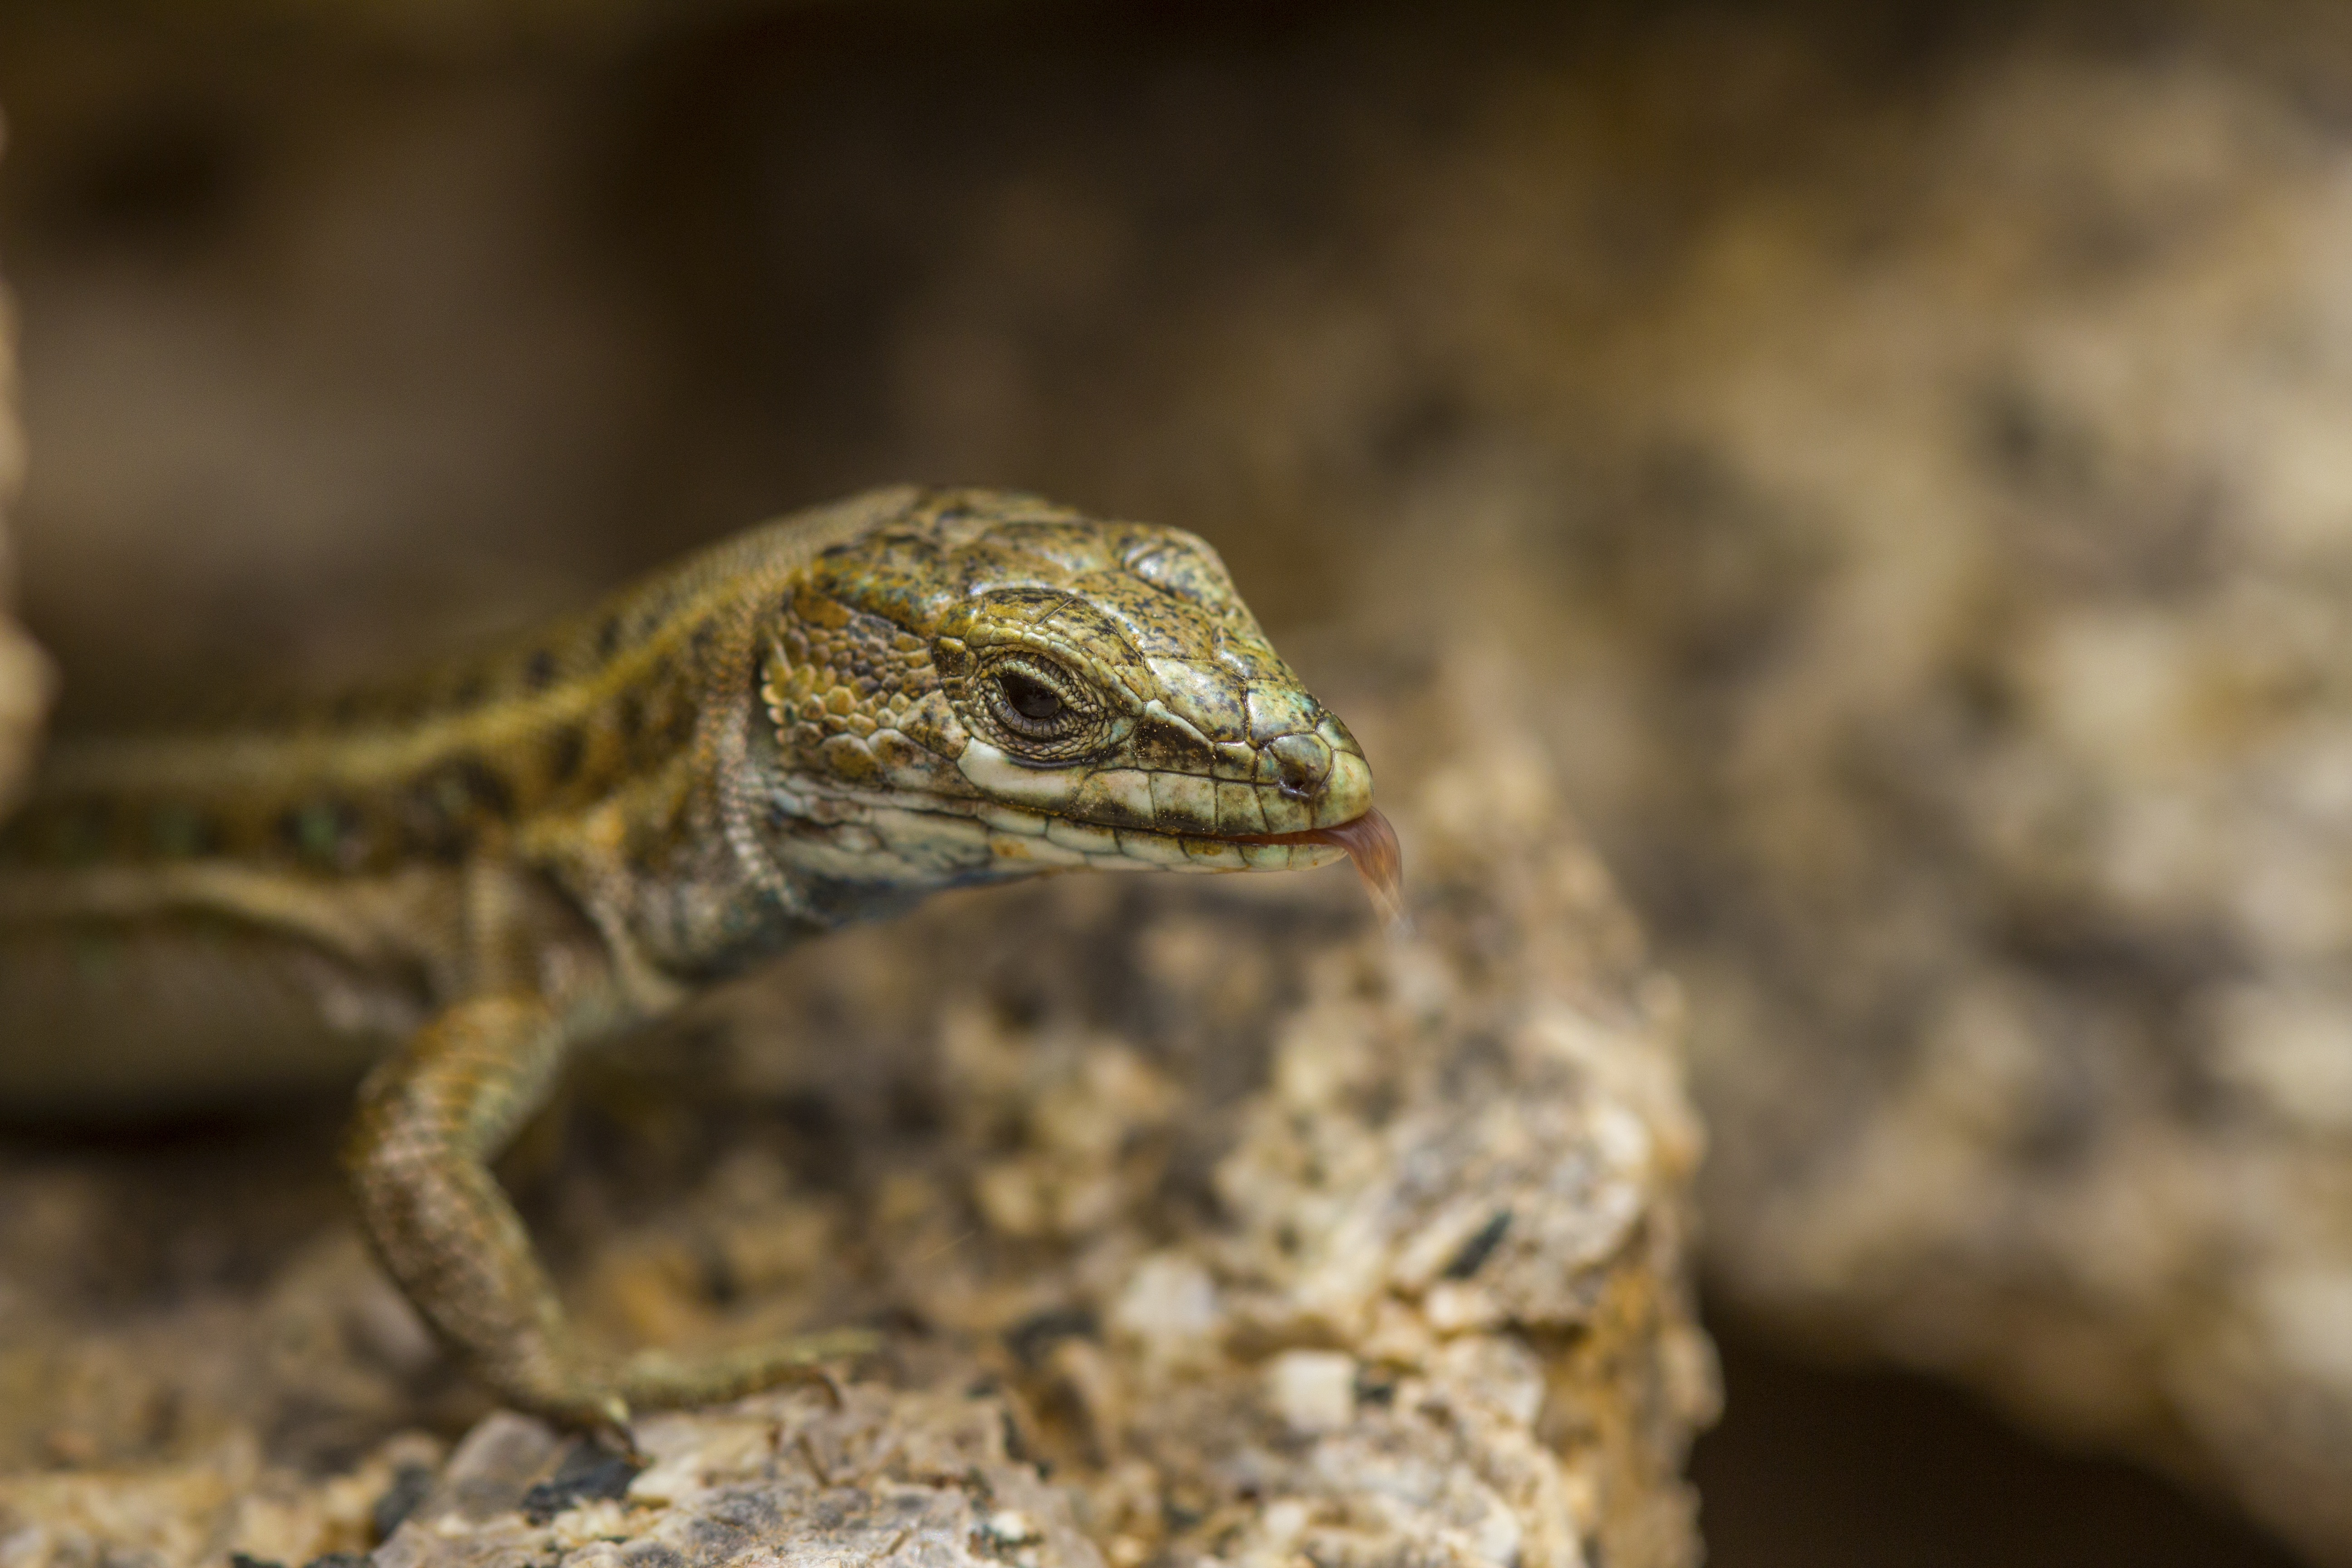
nature, wildlife, macro, reptile, fauna, lizard, close up, animals, vertebrate, salamander, macro photography, lacerta, agamidae, agama, scaled reptile, lacertidae